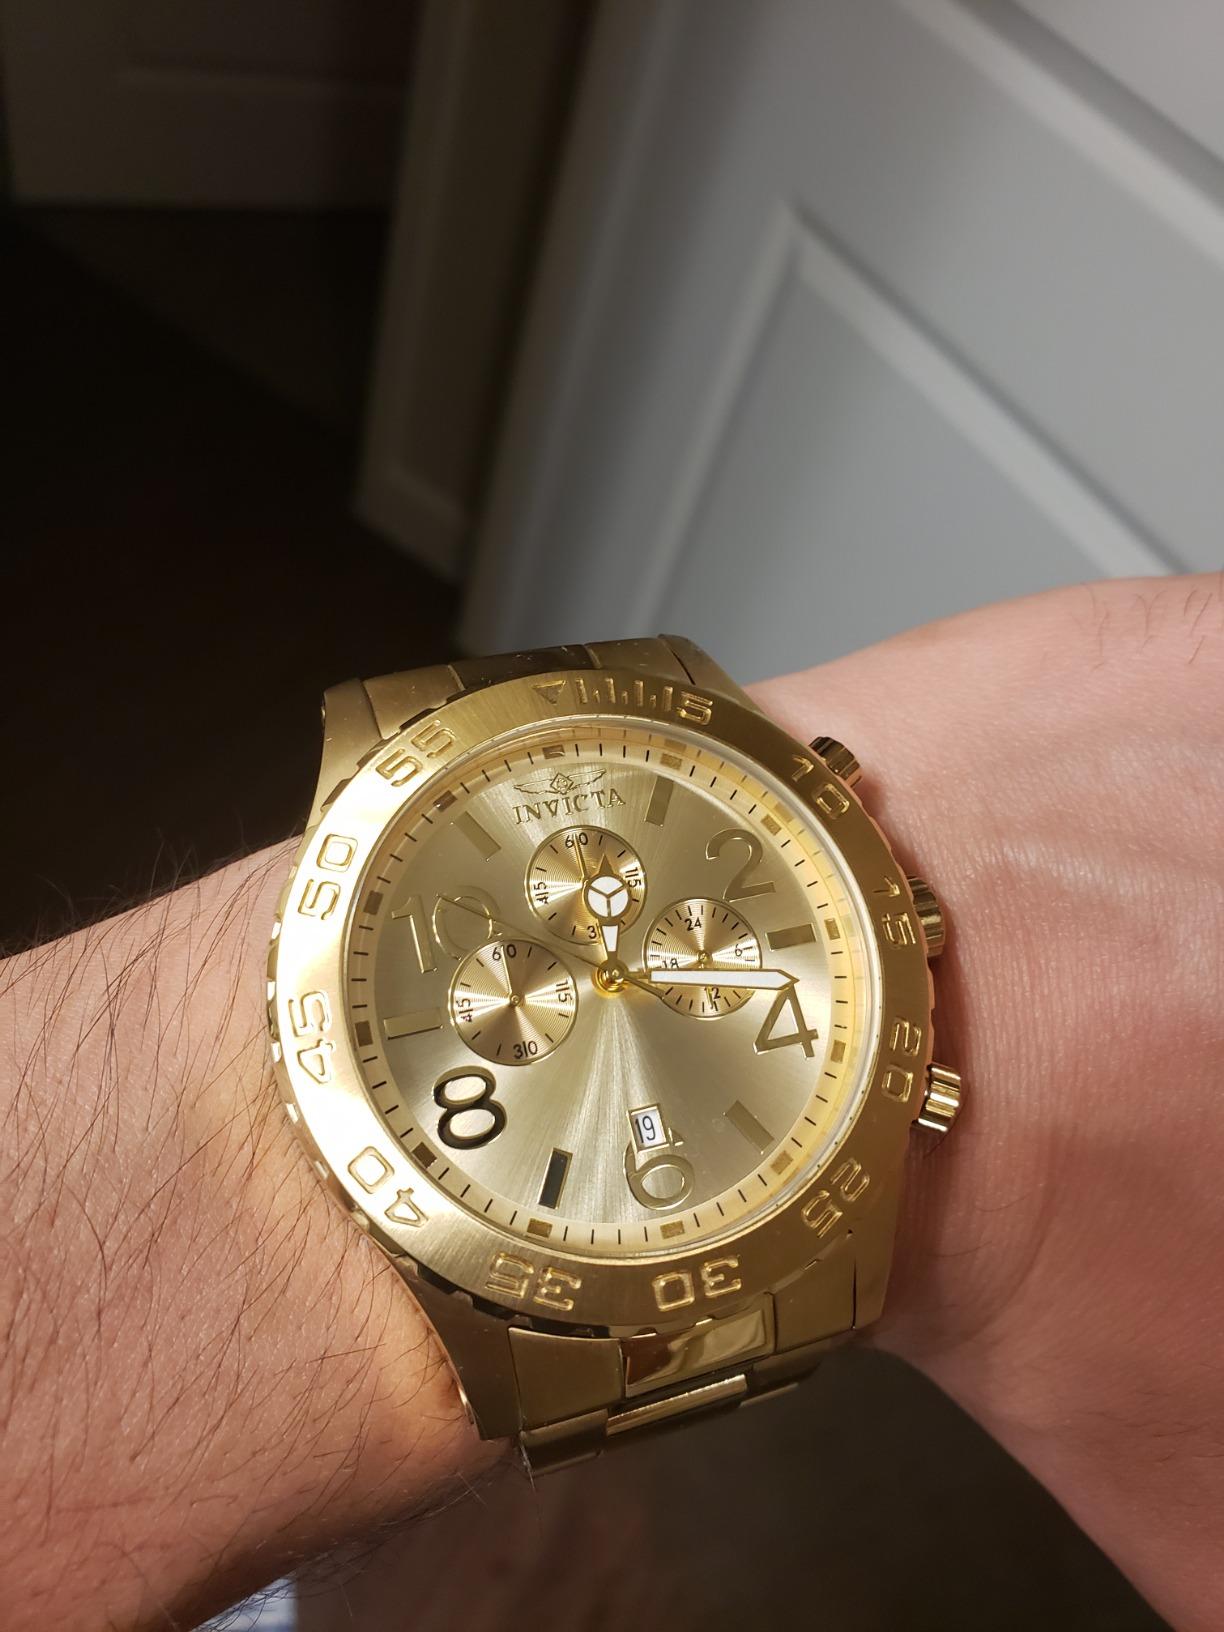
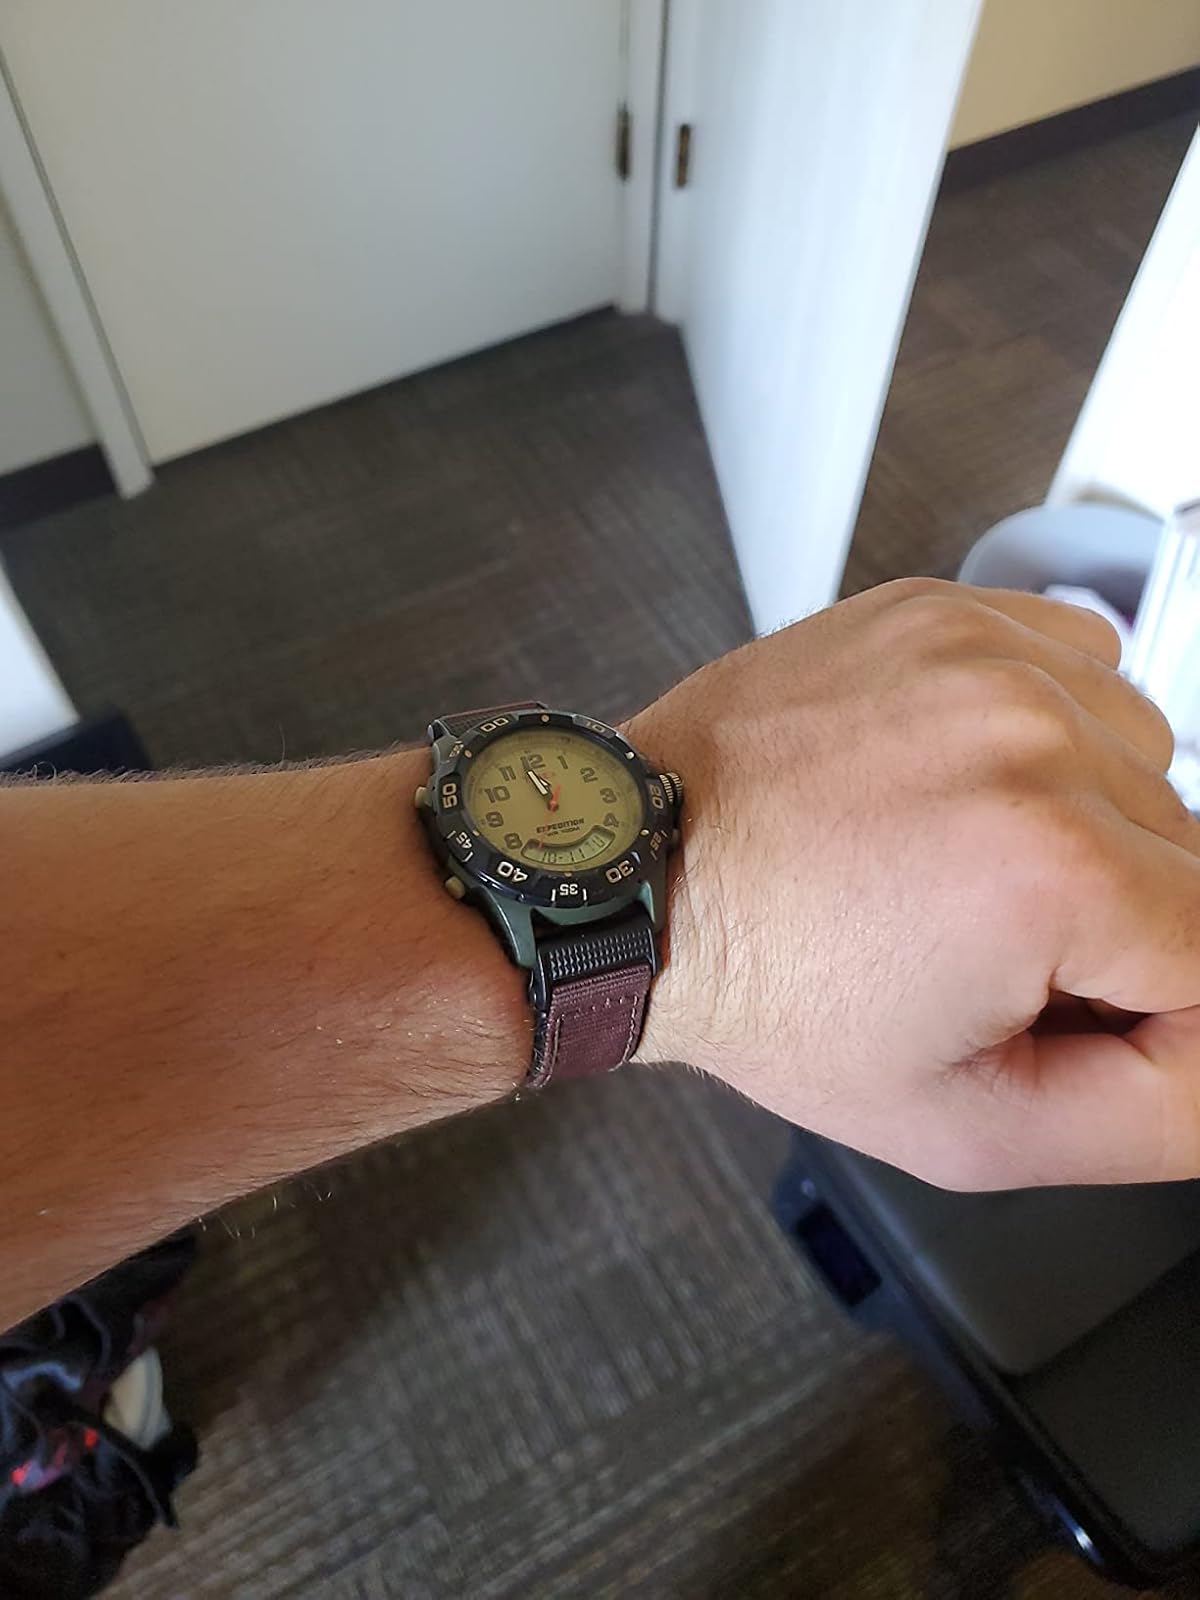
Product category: accessories_watch
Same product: no